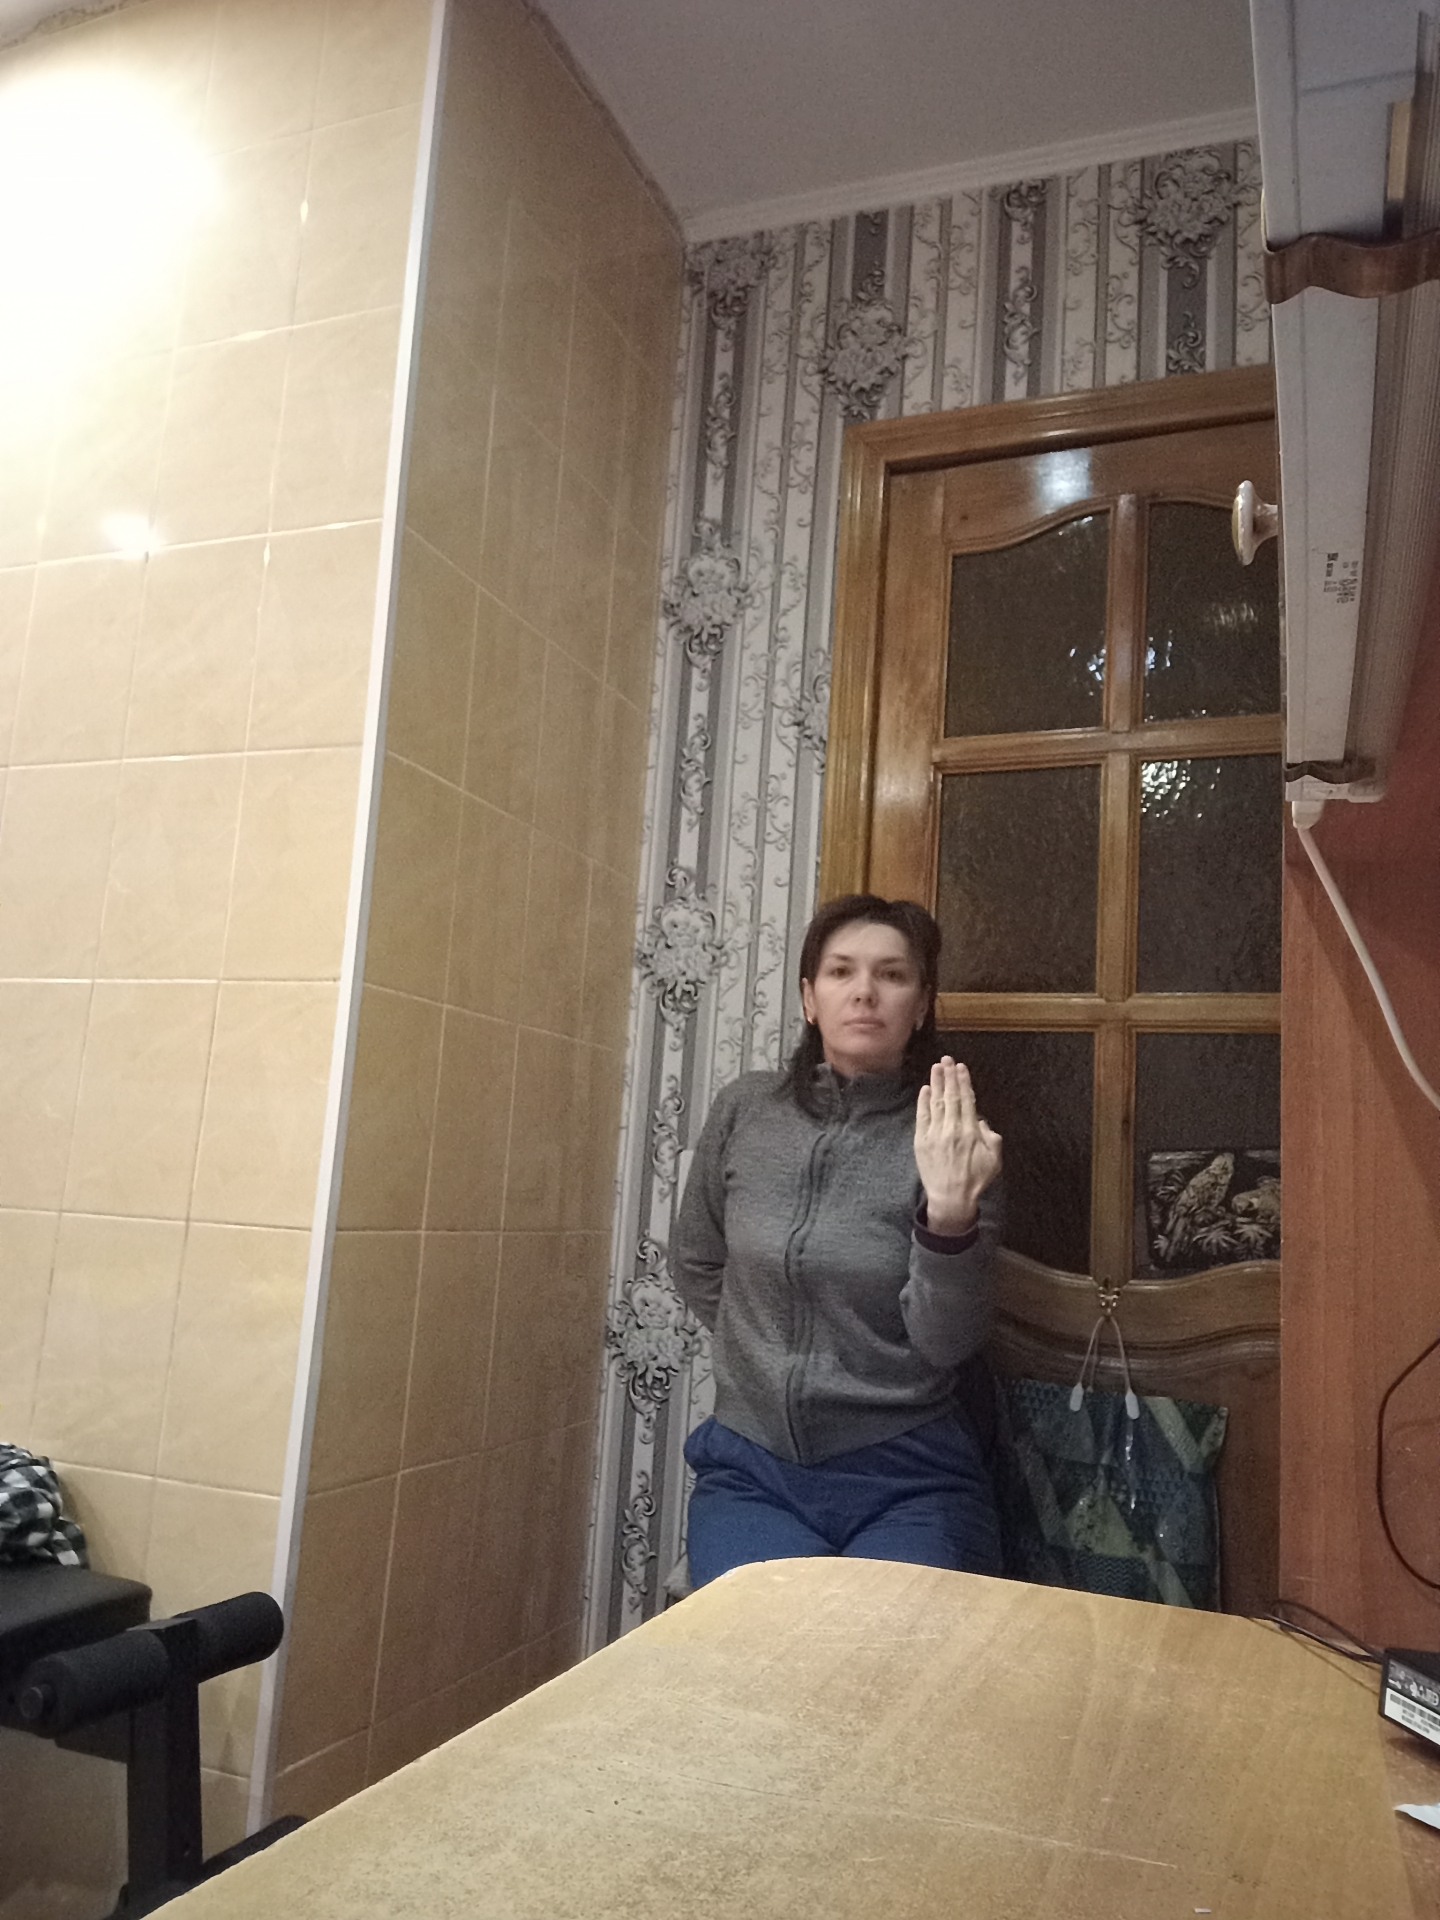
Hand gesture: stop_inverted